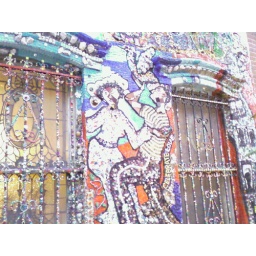
awesome art on a house in cobble hill